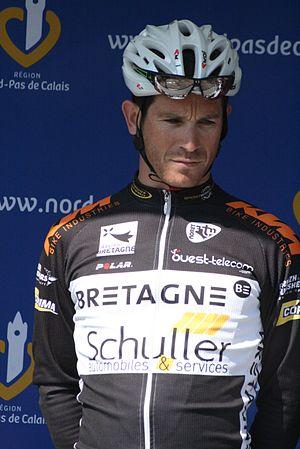
Présentation des coureurs au départ de la première étape Jean-Luc Delpech